Blockhouse

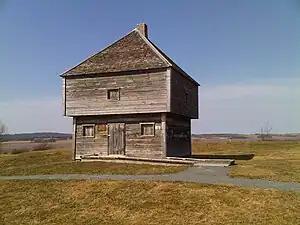
Completed in 1750, Fort Edward in Nova Scotia, Canada is the oldest remaining military blockhouse in North America.

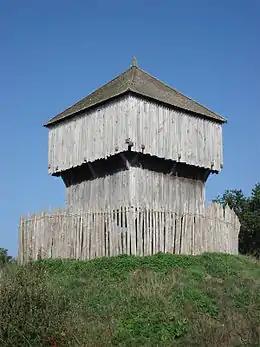
Reconstructed European wooden keep at Saint-Sylvain-d'Anjou, France, has a strong resemblance to a North American western frontier log blockhouse

A blockhouse is a small fortification, usually consisting of one or more rooms with loopholes, allowing its defenders to fire in various directions. It is usually an isolated fort in the form of a single building, serving as a defensive strong point against any enemy that does not possess siege equipment or, in modern times, artillery, air force or cruise missiles. A fortification intended to resist these weapons is more likely to qualify as a fortress or a redoubt, or in modern times, be an underground bunker. However, a blockhouse may also refer to a room within a larger fortification, usually a battery or redoubt.